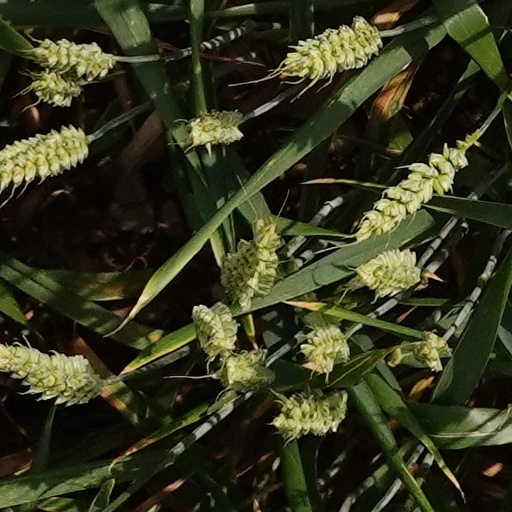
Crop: wheat